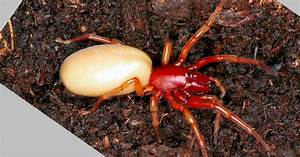
Label: spider